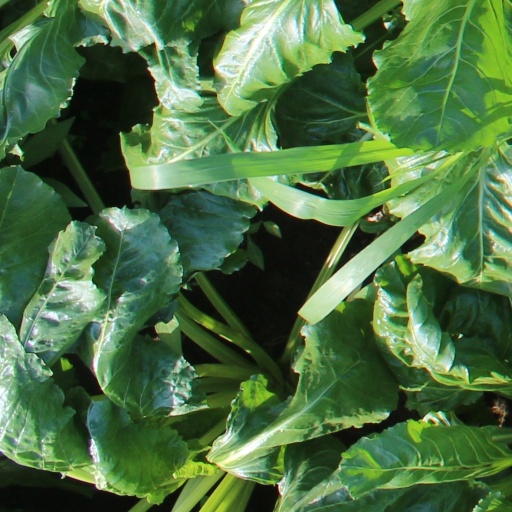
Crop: sugar beet